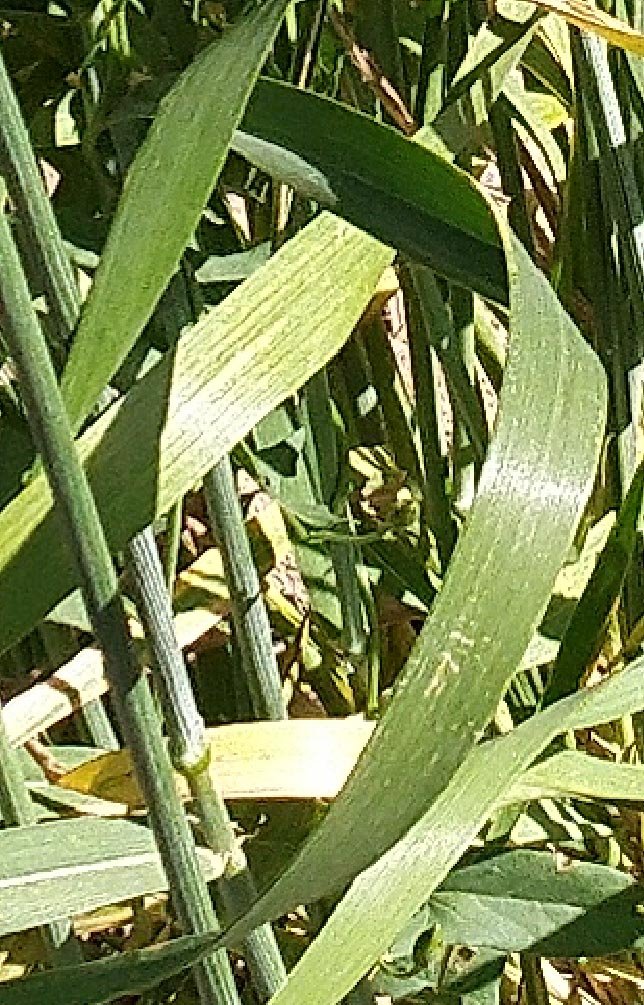
Label: Wheat___Healthy